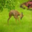
Label: deer